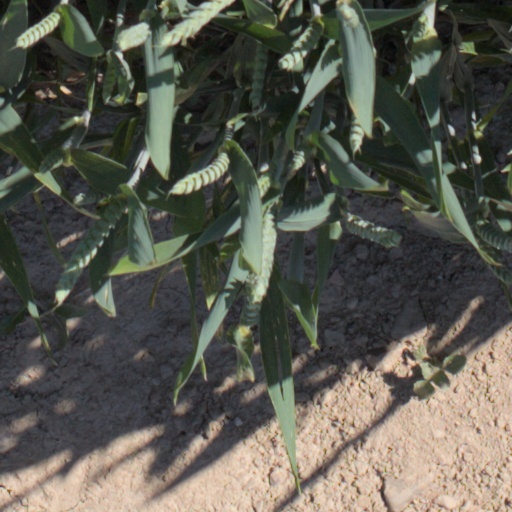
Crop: wheat